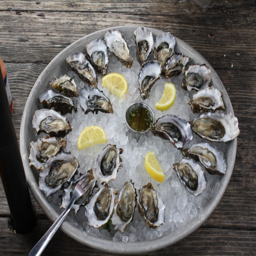
oysters on the half shell - photo #